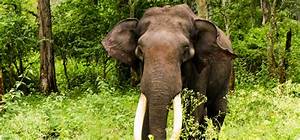
Label: elefante